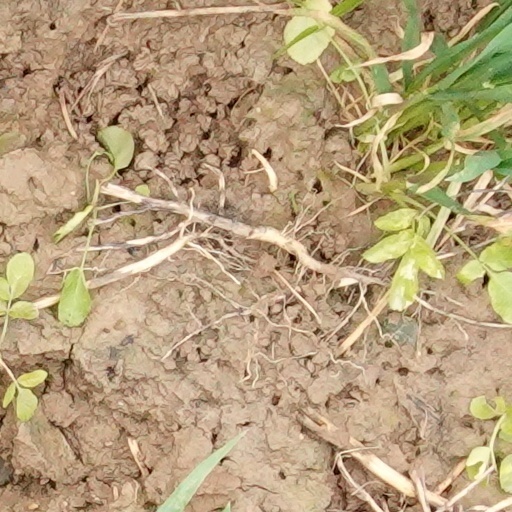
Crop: wheat